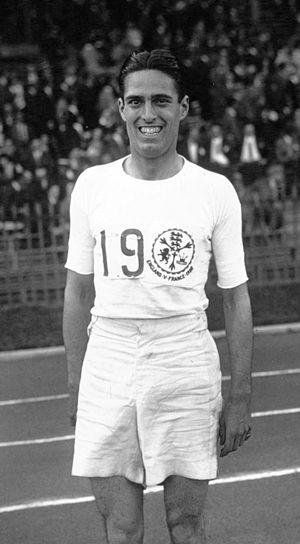
Douglas Lowe est un ancien athlète britannique.